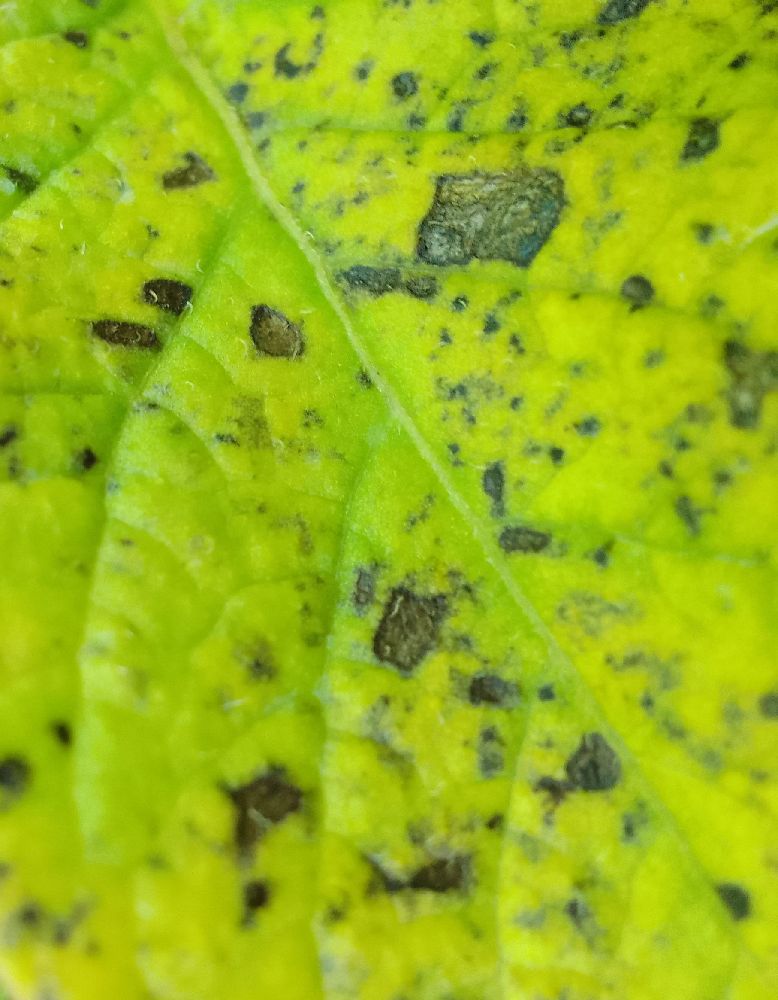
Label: Early blight